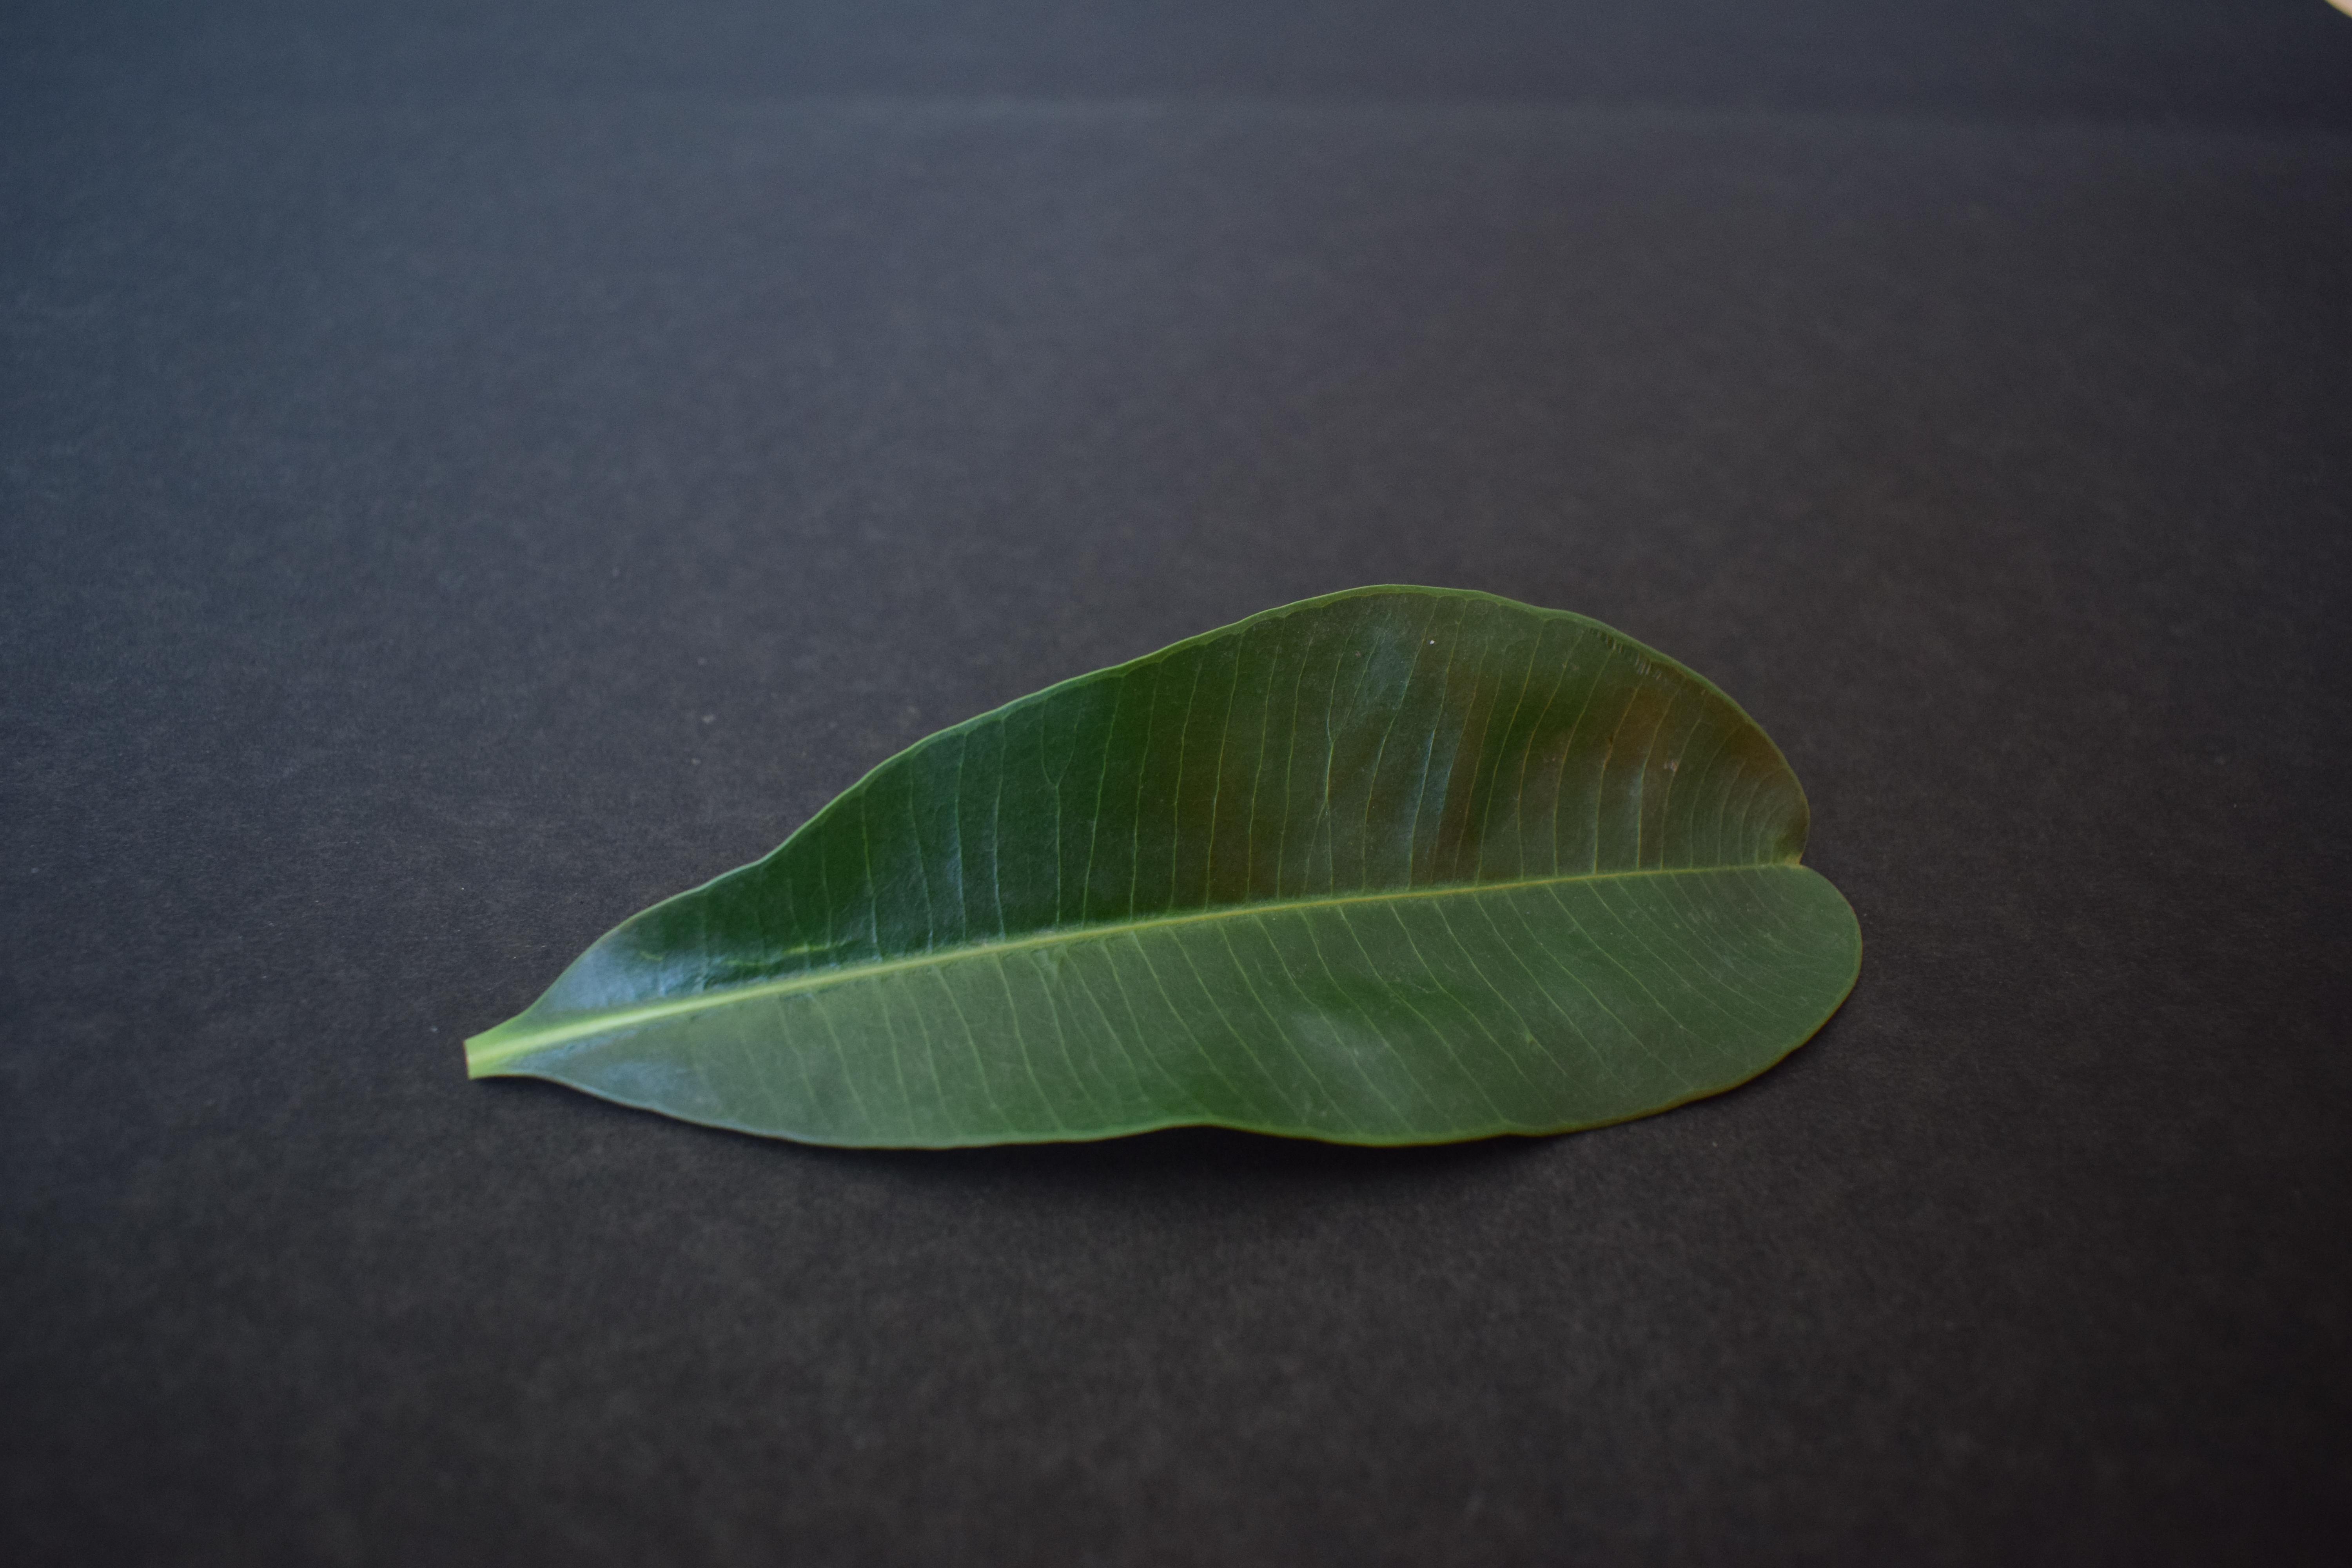
Plant species: Alstonia Scholaris